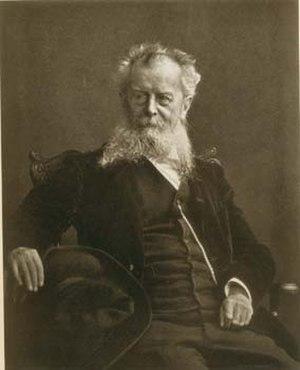
Felix Dahn né Felix Ludwig Sophus Dahn le 9 février 1834 à Hambourg et mort le 3 janvier 1912 à Breslau, est un professeur de droit, écrivain, poète et historien allemand.